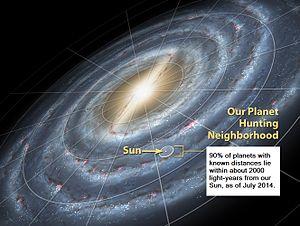
En astronomie, un système planétaire est un système composé de planètes, ainsi que de divers corps célestes inertes tels des astéroïdes et comètes, gravitant autour d'une étoile. Le Système solaire est un exemple de système planétaire. Par extension, et de façon impropre, le terme « système solaire » est parfois employé pour désigner d’autres systèmes planétaires.
Une exoplanète, ou planète extrasolaire, est une planète située en dehors du Système solaire.